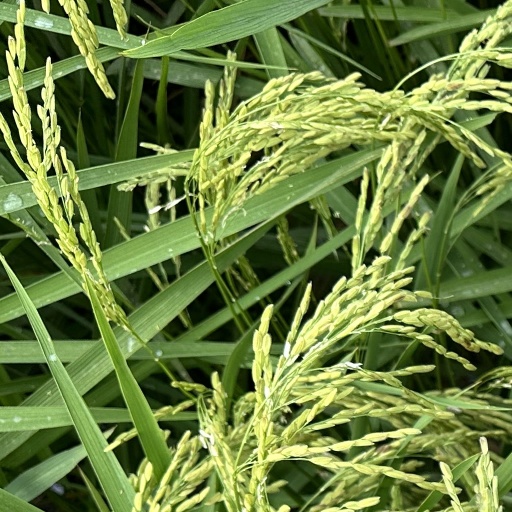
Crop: rice